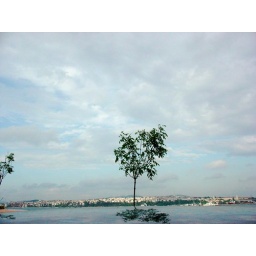
tree reflected in car roof